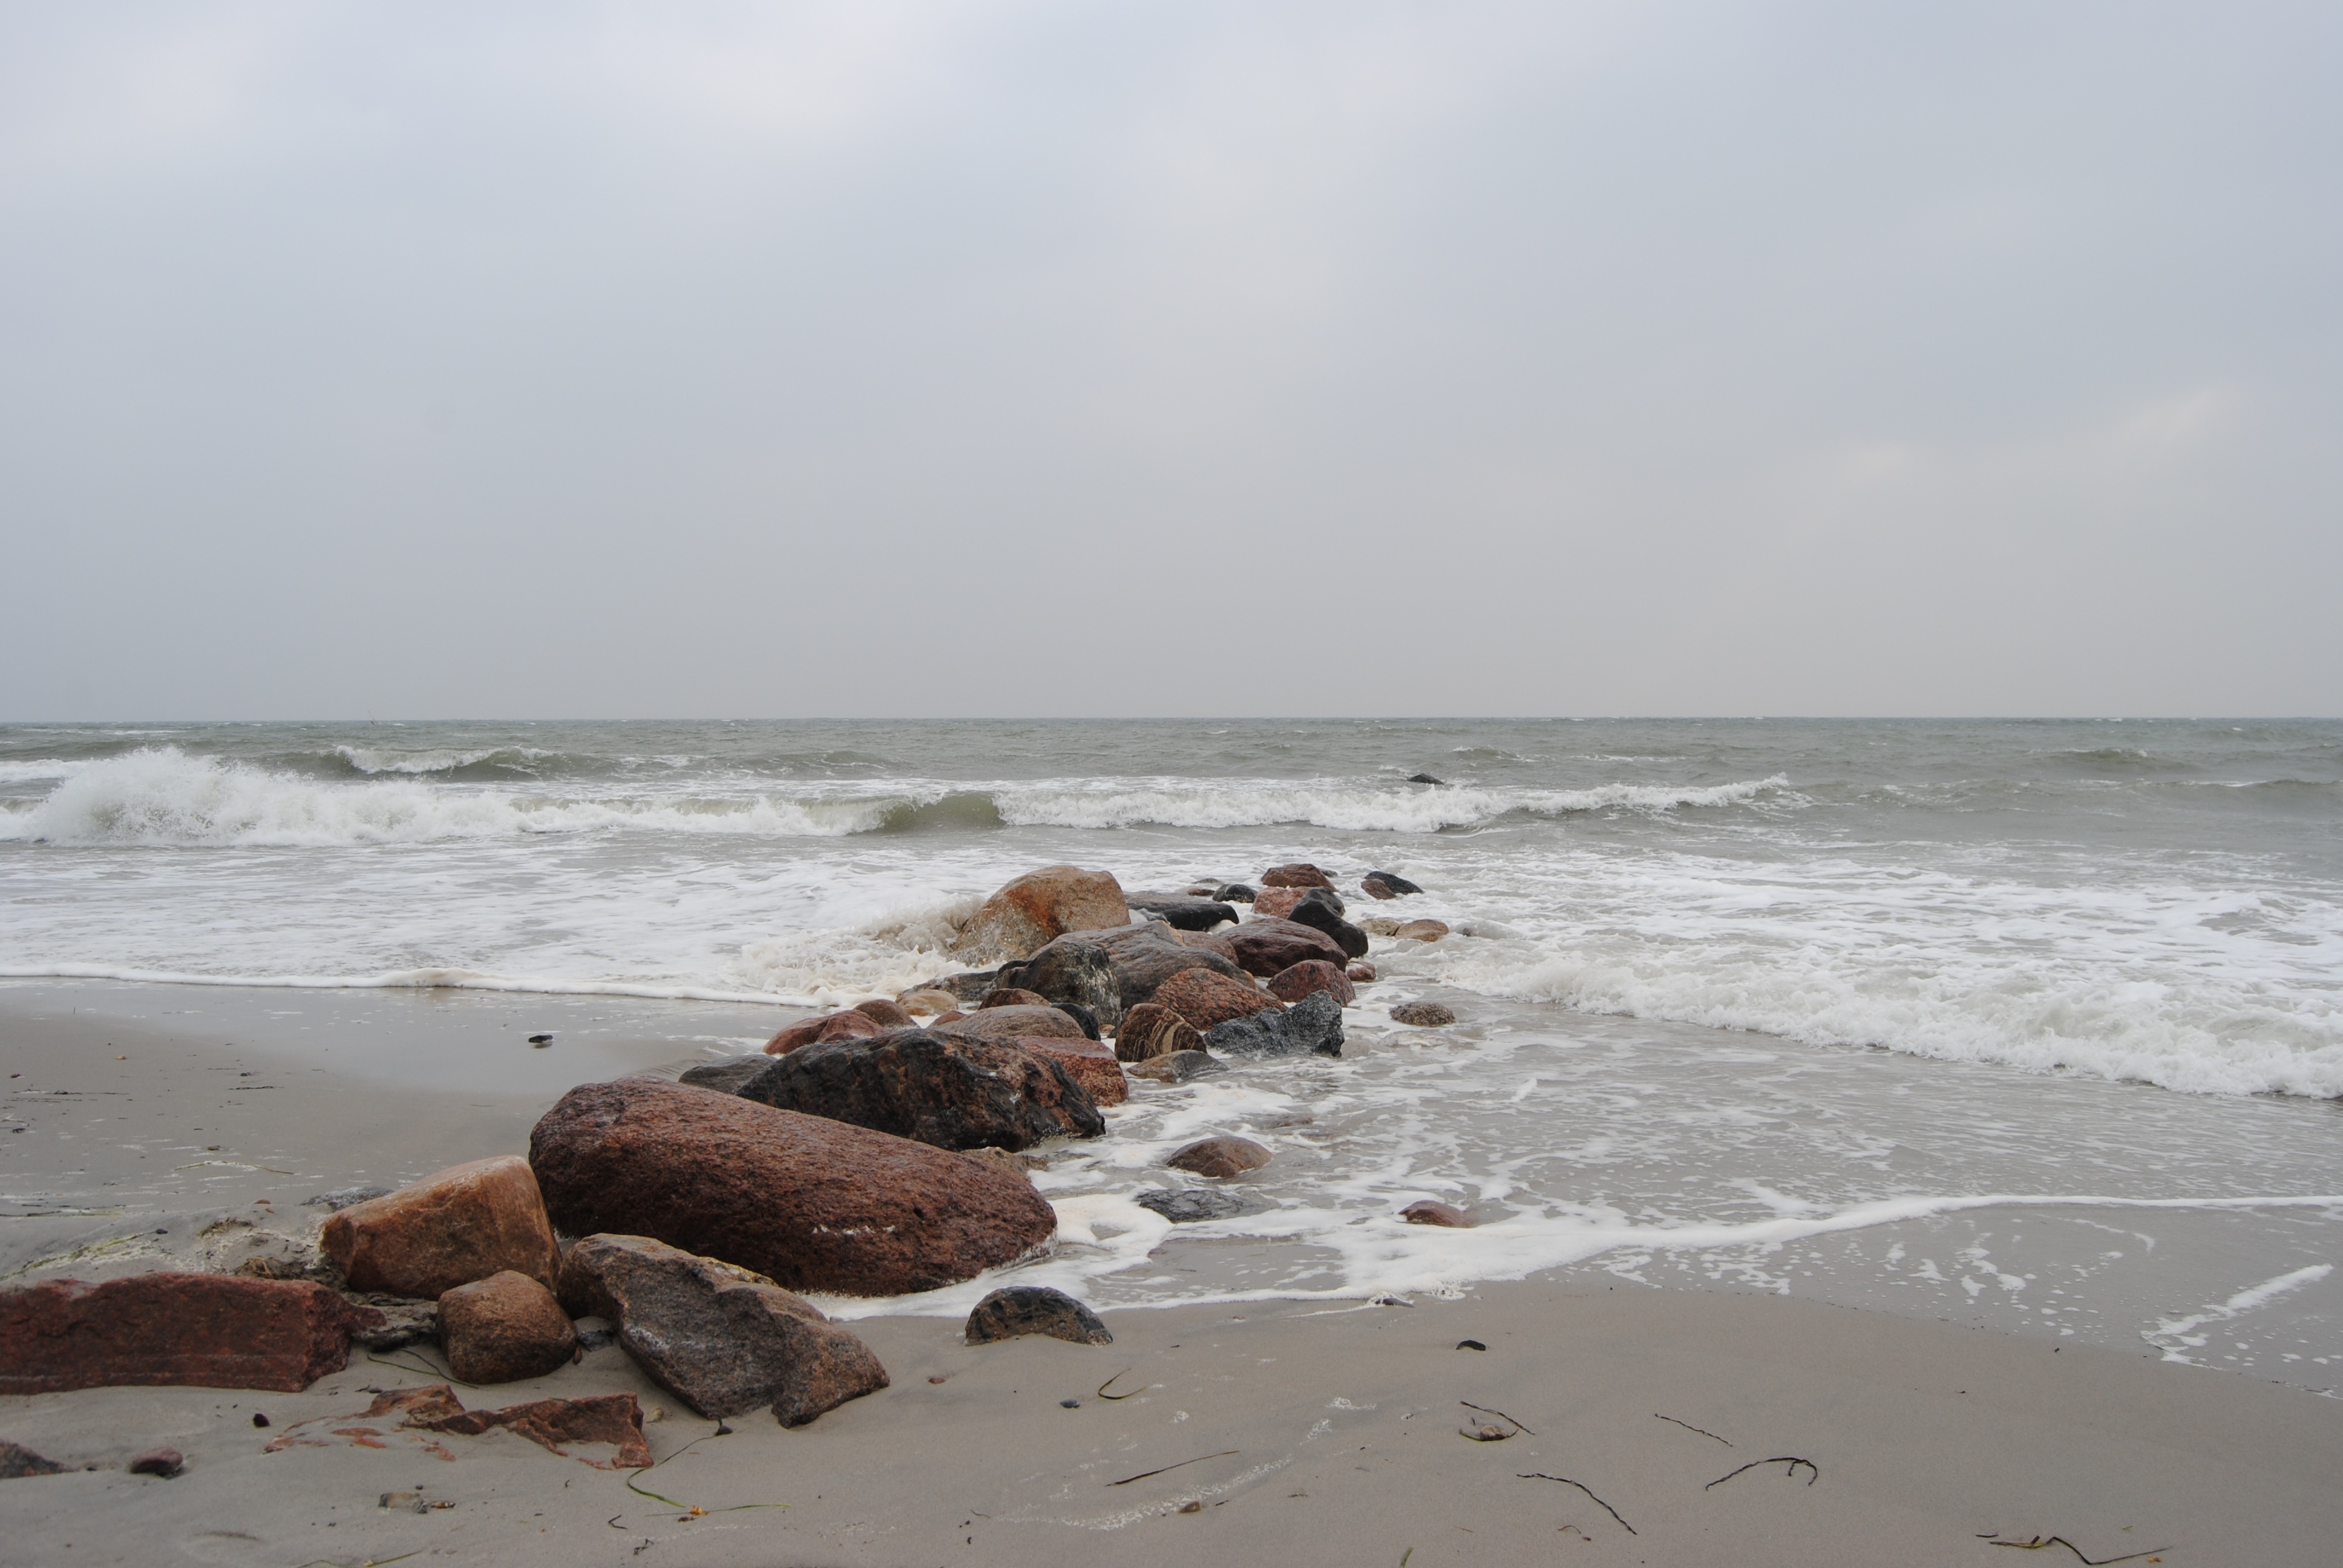
beach, sea, coast, water, sand, rock, ocean, shore, wave, vacation, autumn, bay, material, body of water, stones, baltic sea, kellenhusen, wind wave